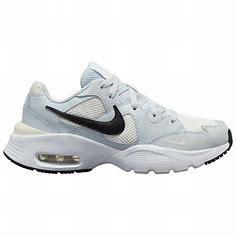
Brand: Nike
Model: Air Max Fusion